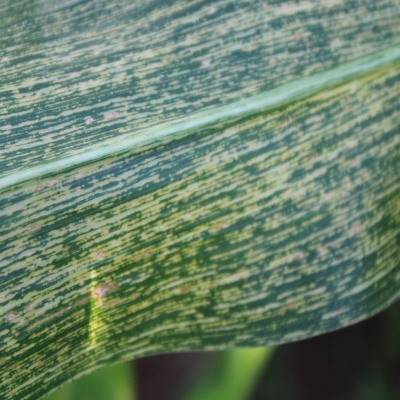
Crop: Maize
Condition: streak virus